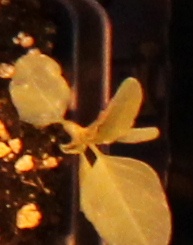
Label: Palmer Amaranth